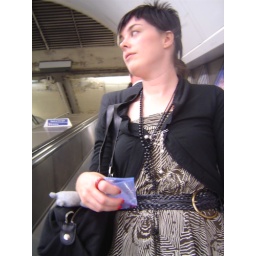
red wine in a cup